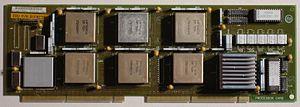
POWER est une famille de processeurs de type RISC construits par IBM. Le nom est l'acronyme de Performance Optimization With Enhanced RISC. Les processeurs POWER sont utilisés dans des serveurs et stations de travail d'IBM ainsi que dans certains supercalculateurs. L'architecture PowerPC, utilisée principalement dans les stations de travail IBM, les ordinateurs Apple et des consoles de jeux, dérive de l'architecture POWER.